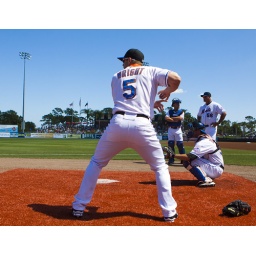
David Wright stands in the batters box while Pat Misch warms up in the bullpen to face the Cardinals - 3/13/11